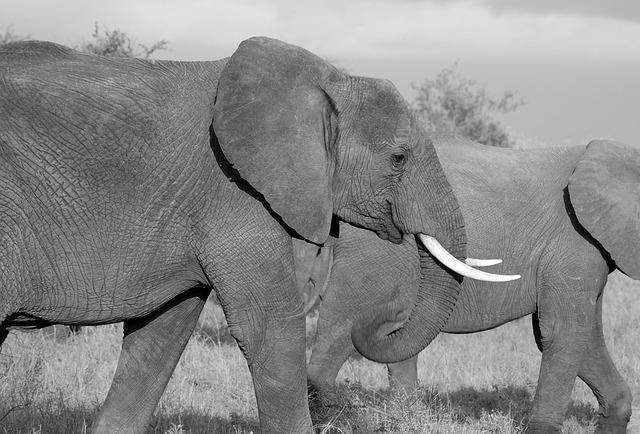
elephant